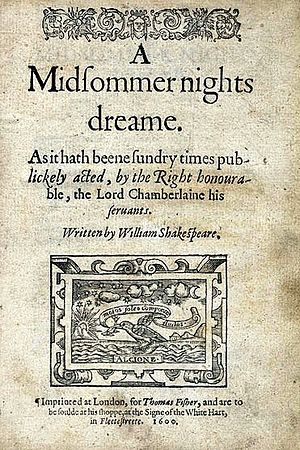
En skærsommernatsdrøm
Forsiden på skuespillet, udgivet første gang i 1600.
En skærsommernatsdrøm er en romantisk komedie skrevet af William Shakespeare omkring 1594–1596 og opført første gang omkring samme tidspunkt. Det blev udgivet på tryk i 1600. Stykket er et af Shakespeares mest populære, og er opført utallige gange verden over, ligesom komedien er filmatiseret flere gange.